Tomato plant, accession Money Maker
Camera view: horizontal (90 deg, fisheye); turntable rotation: 270 degrees
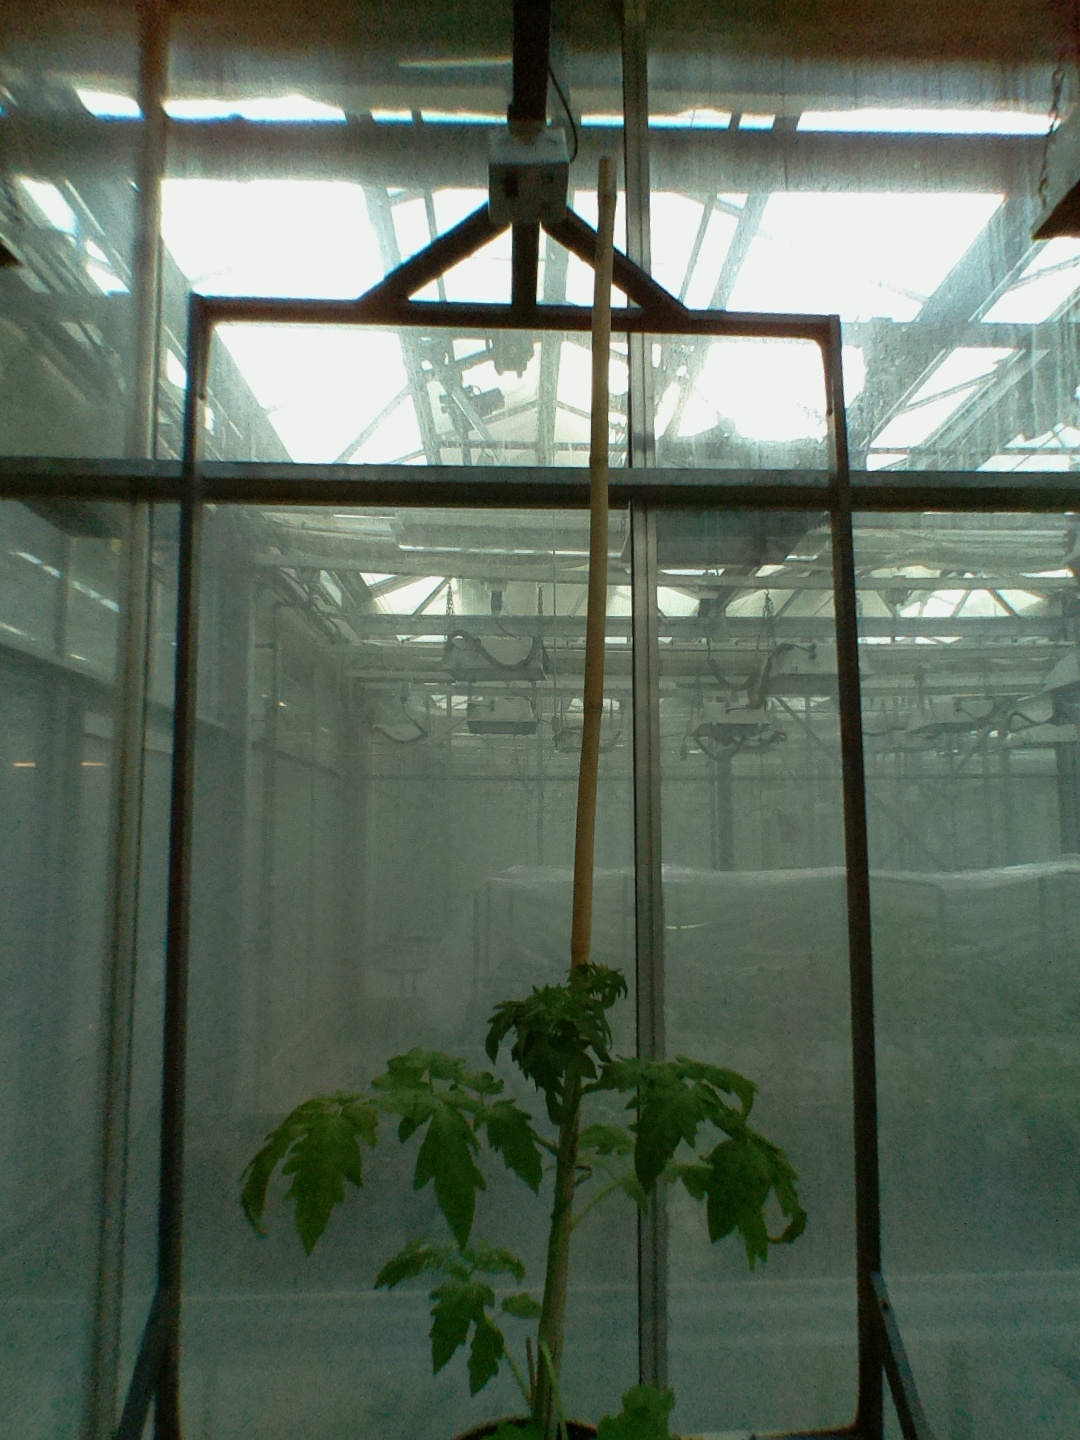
BBCH growth stage 14: 8 of true leaves visible